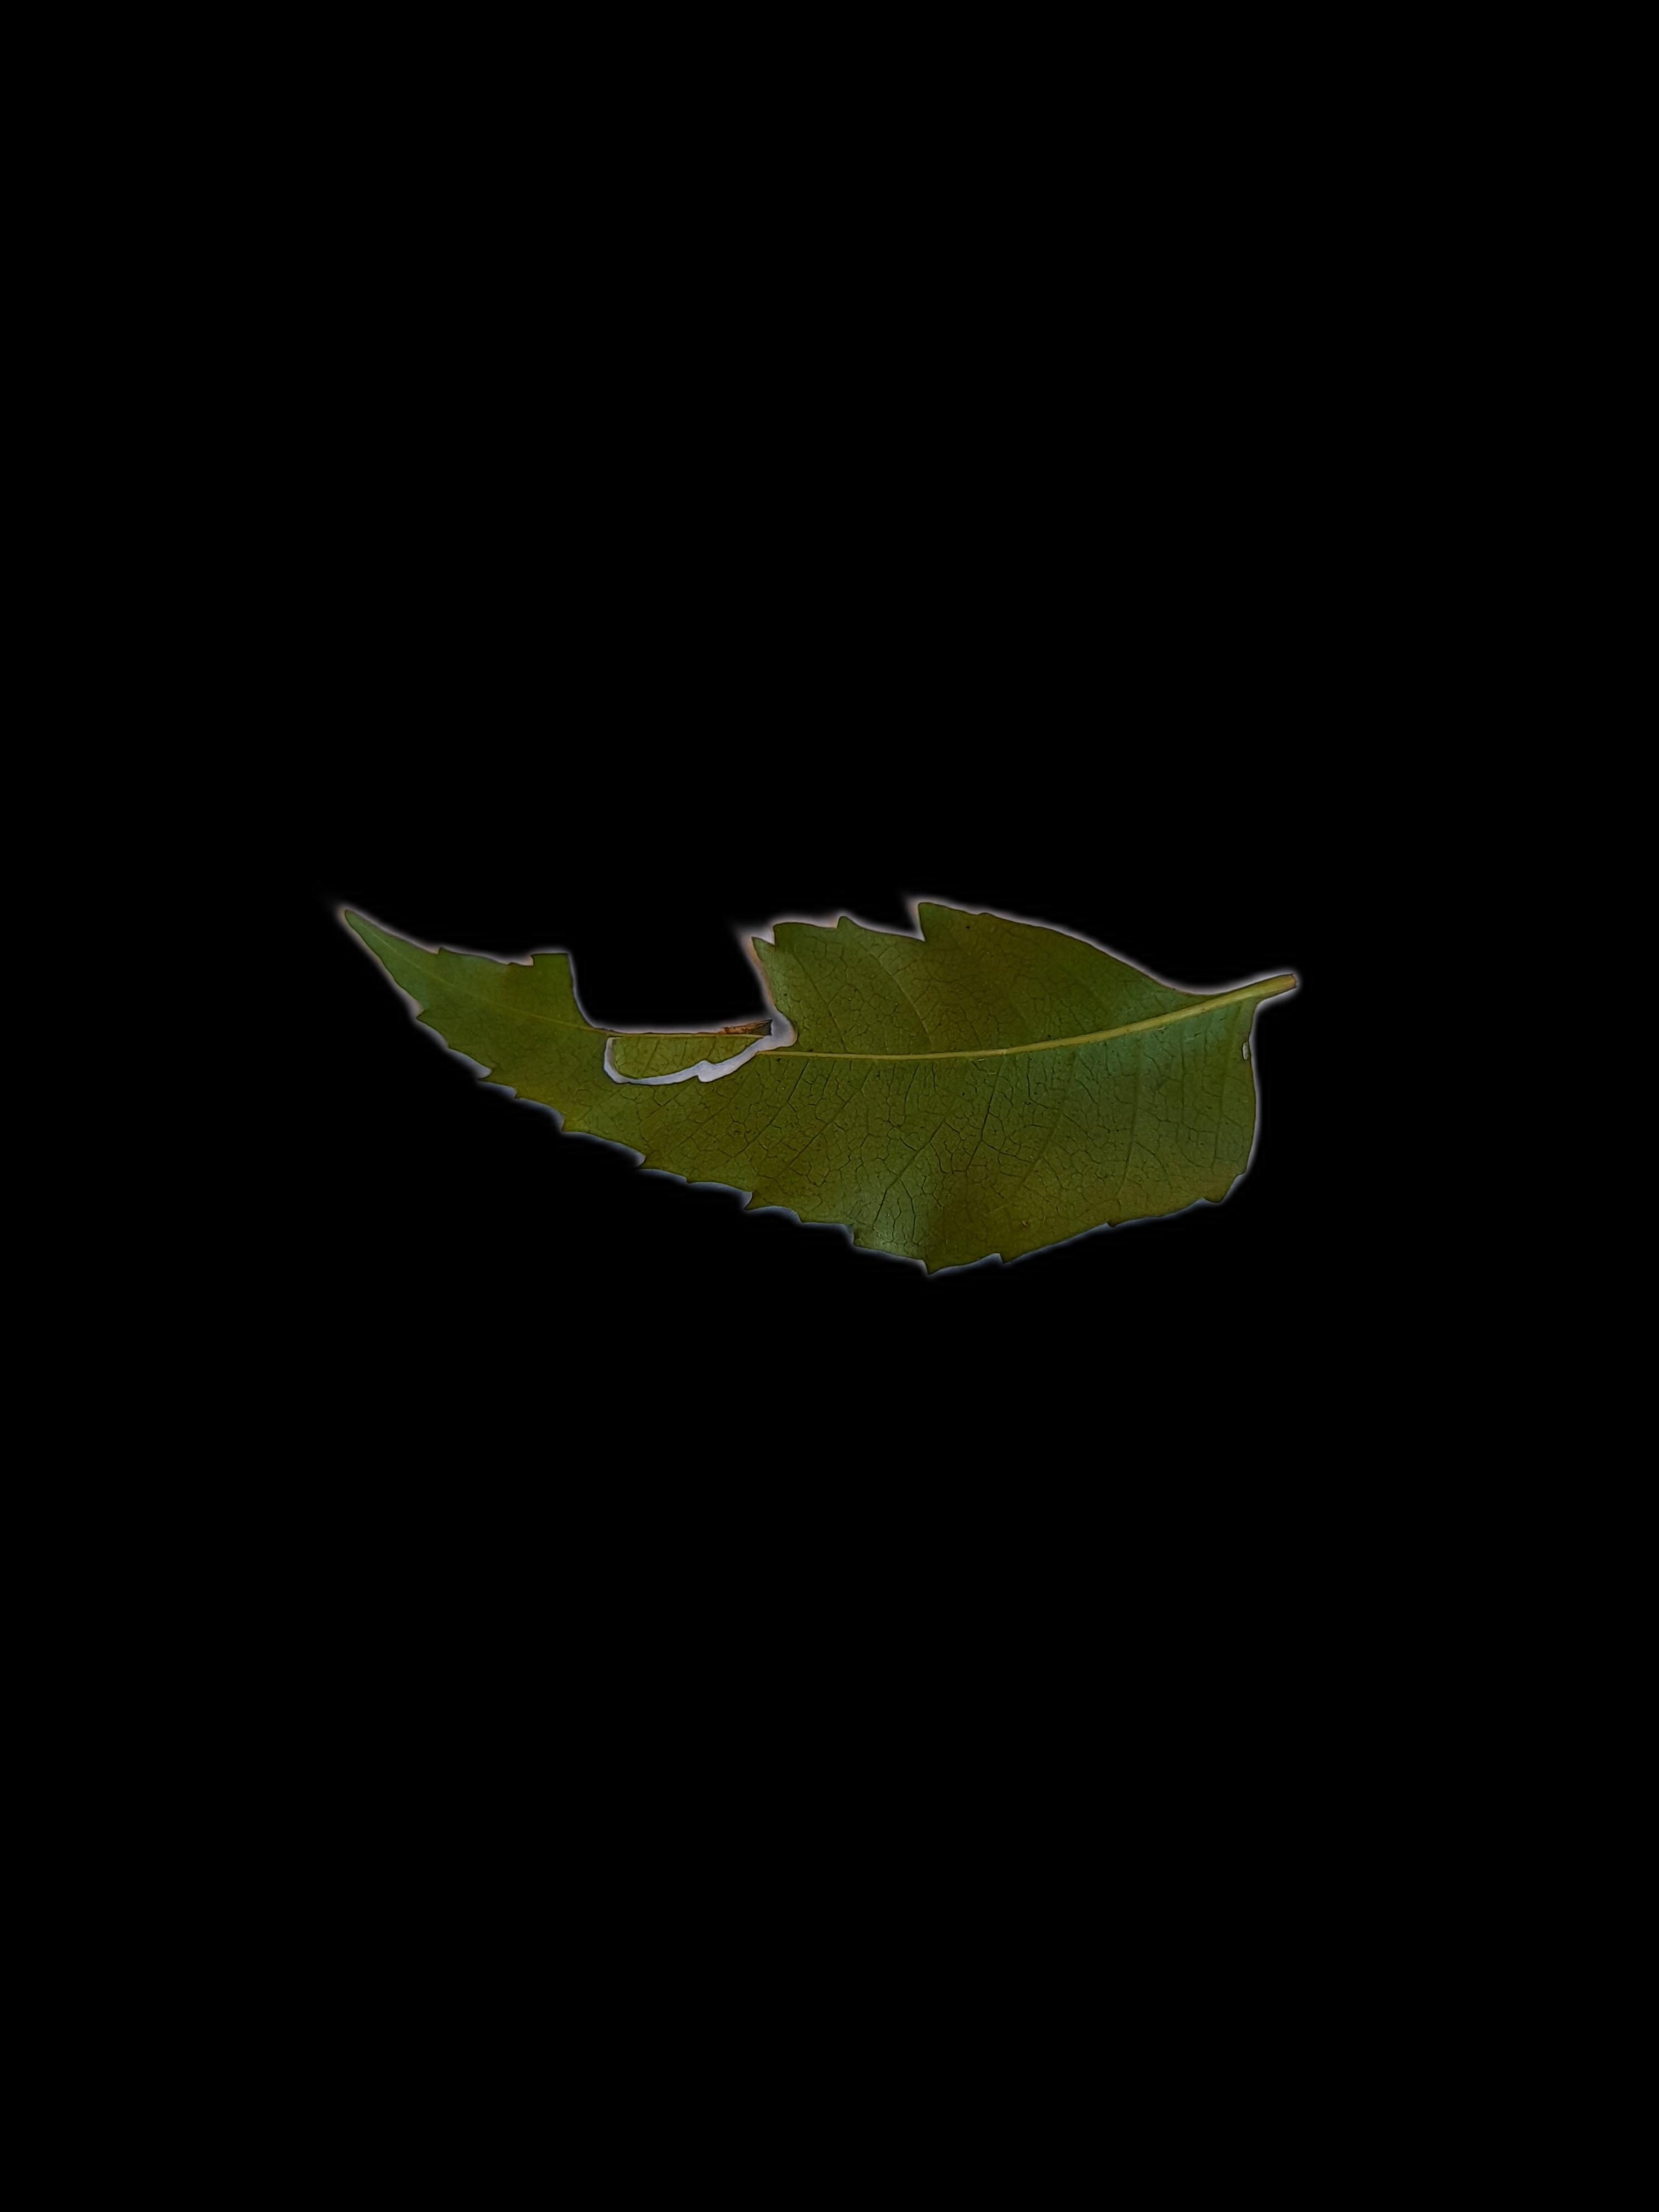
Plant: Neem